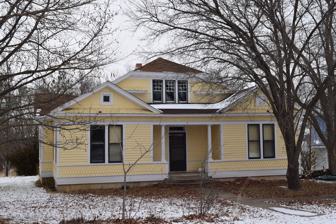
Building: Merritt Violette House
Country: United States of America
Year built: 1902
Historic house in Missouri, United States United States historic place Merritt Violette House U.S. National Register of Historic Places Show map of Missouri Show map of the United States Location Off MO 107, Florida, Missouri Coordinates 39°29′37″N 91°47′6″W / 39.49361°N 91.78500°W / 39.49361; -91.78500 Area less than one acre Built 1902 ( 1902 ) Architect Violette, Mrs M.A.; Multiple Architectural style Queen Anne NRHP reference No. 83001031 Added to NRHP September 8, 1983 Merritt Violette House , also known as Merritt "Dad" Violette House , is a historic home located at Florida , Monroe County, Missouri . It was built in 1902–1903, and is a one-story, eclectic vernacular Queen Anne style frame dwelling with attic.  It is sheathed in clapboard and fishscale shingles and has a complex hipped and gable roof. The house has a cross-in-square plan.  It was the home of Merritt Violette, who saved Mark Twain's birthplace for the nation and instigated the Mark Twain State Park , and who built two camps for the Camp Fire Girls . It was listed on the National Register of Historic Places in 1983. References